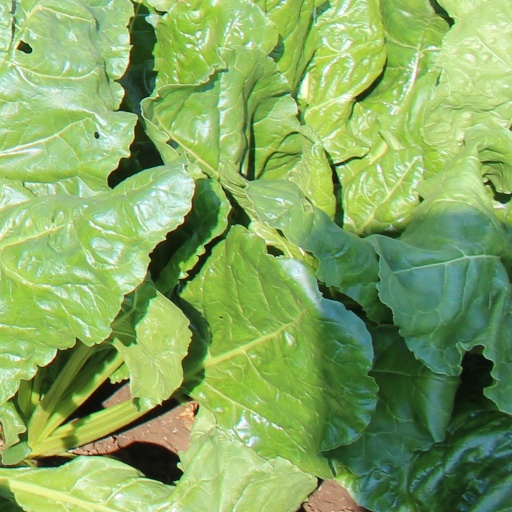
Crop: sugar beet